Social entrepreneurship in Russia

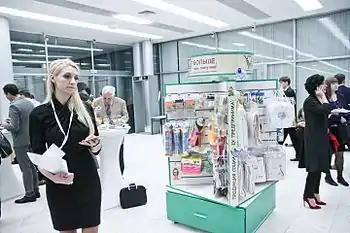
The "More than a purchase!" stand at the "Impulse of Kindness" award ceremony, 2016

Oleg Deripaska's Rusal company pays notable attention to social activities, considering it as part of its development strategy. In 2004, the Center for Social Programs was founded to manage Rusal's social projects. In 2010, the company announced the RUSAL Territory program, within the framework of which 50 projects were implemented with an investment of RUB 150 million.